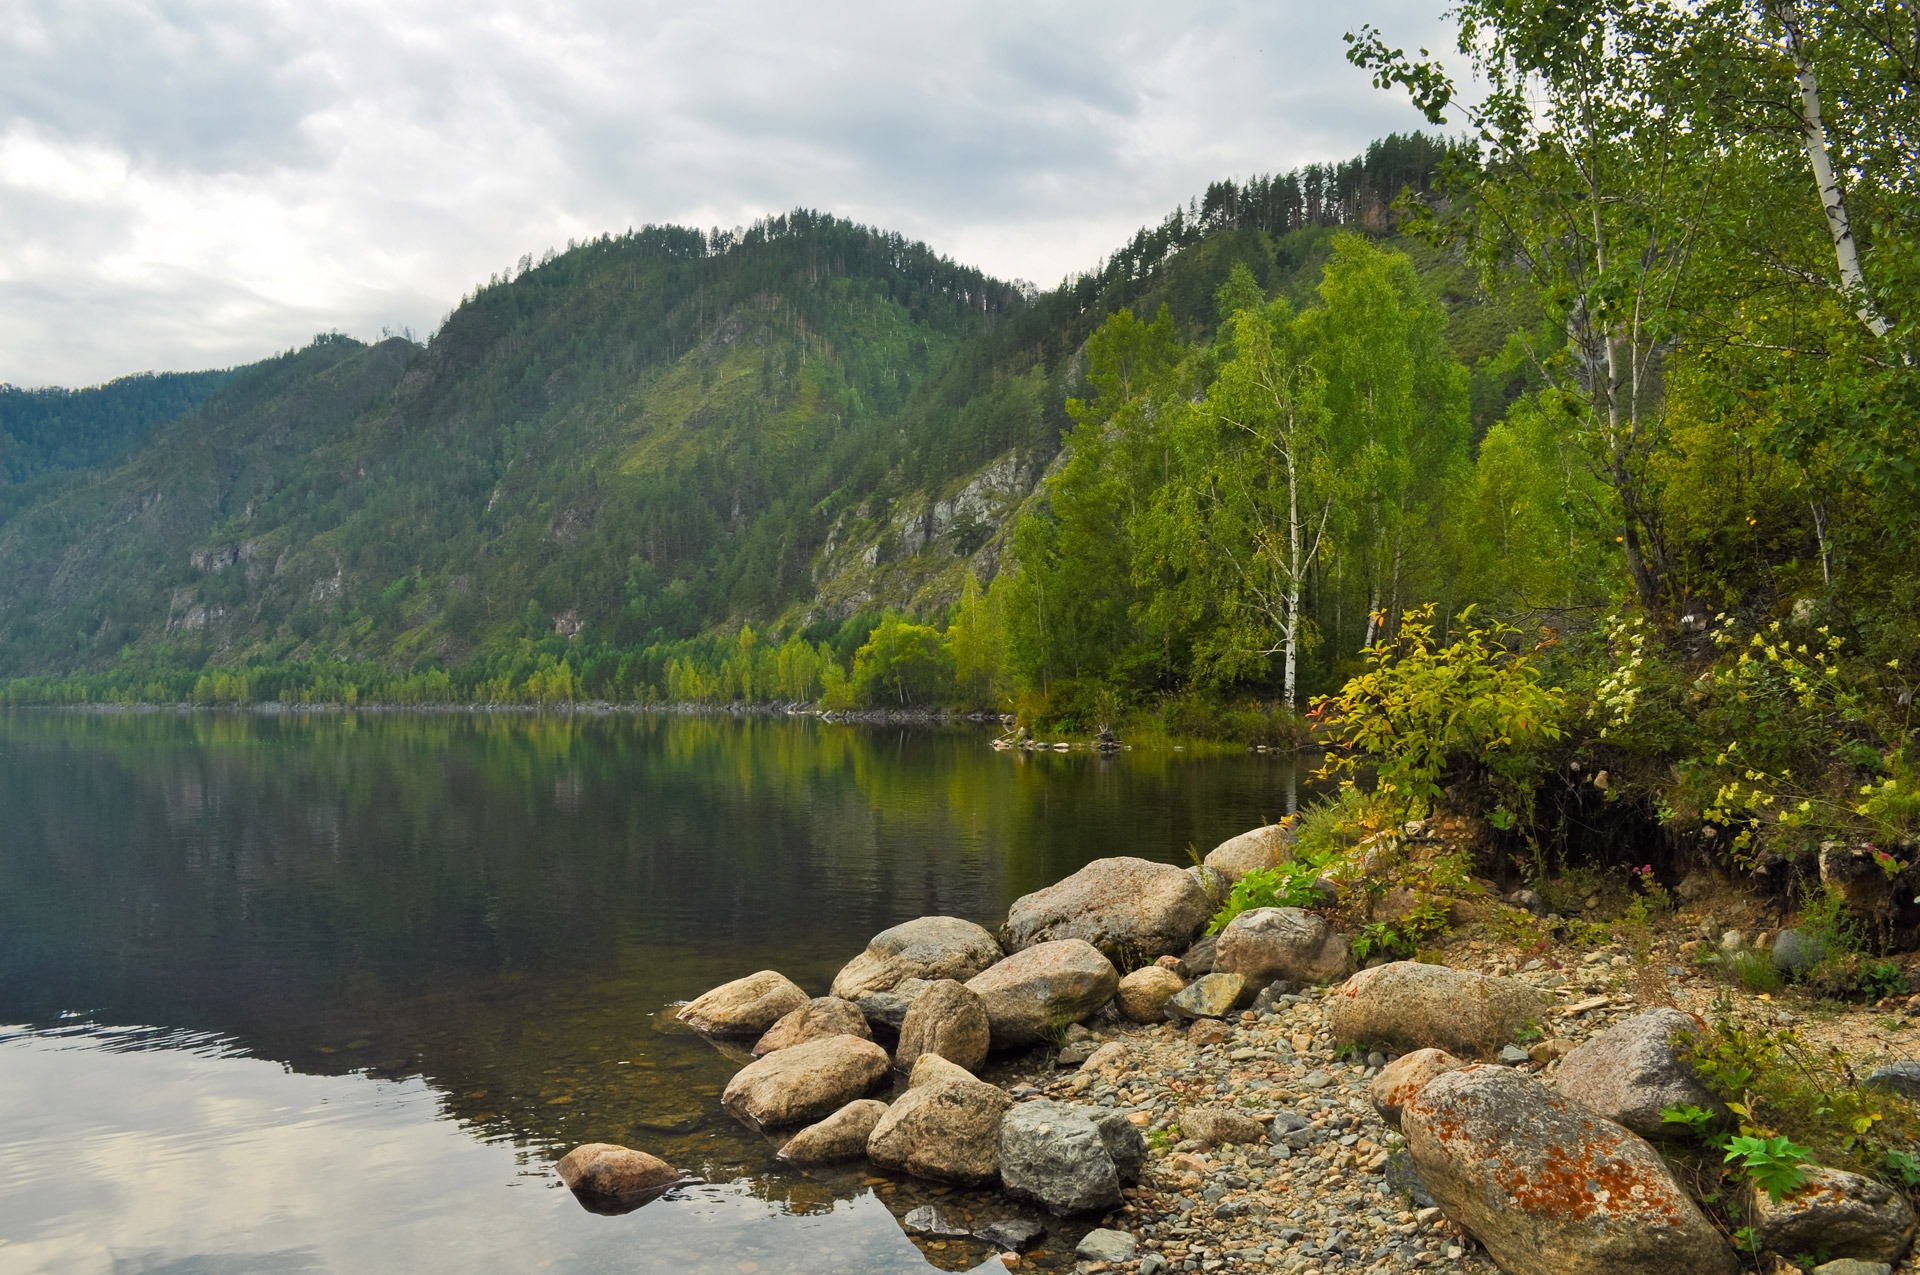
beach, landscape, water, nature, forest, wilderness, mountain, sky, warm, lake, river, valley, mountain range, summer, stream, evening, reservoir, highland, body of water, rocks, mountains, loch, landform, tarn, mountainous landforms